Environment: real
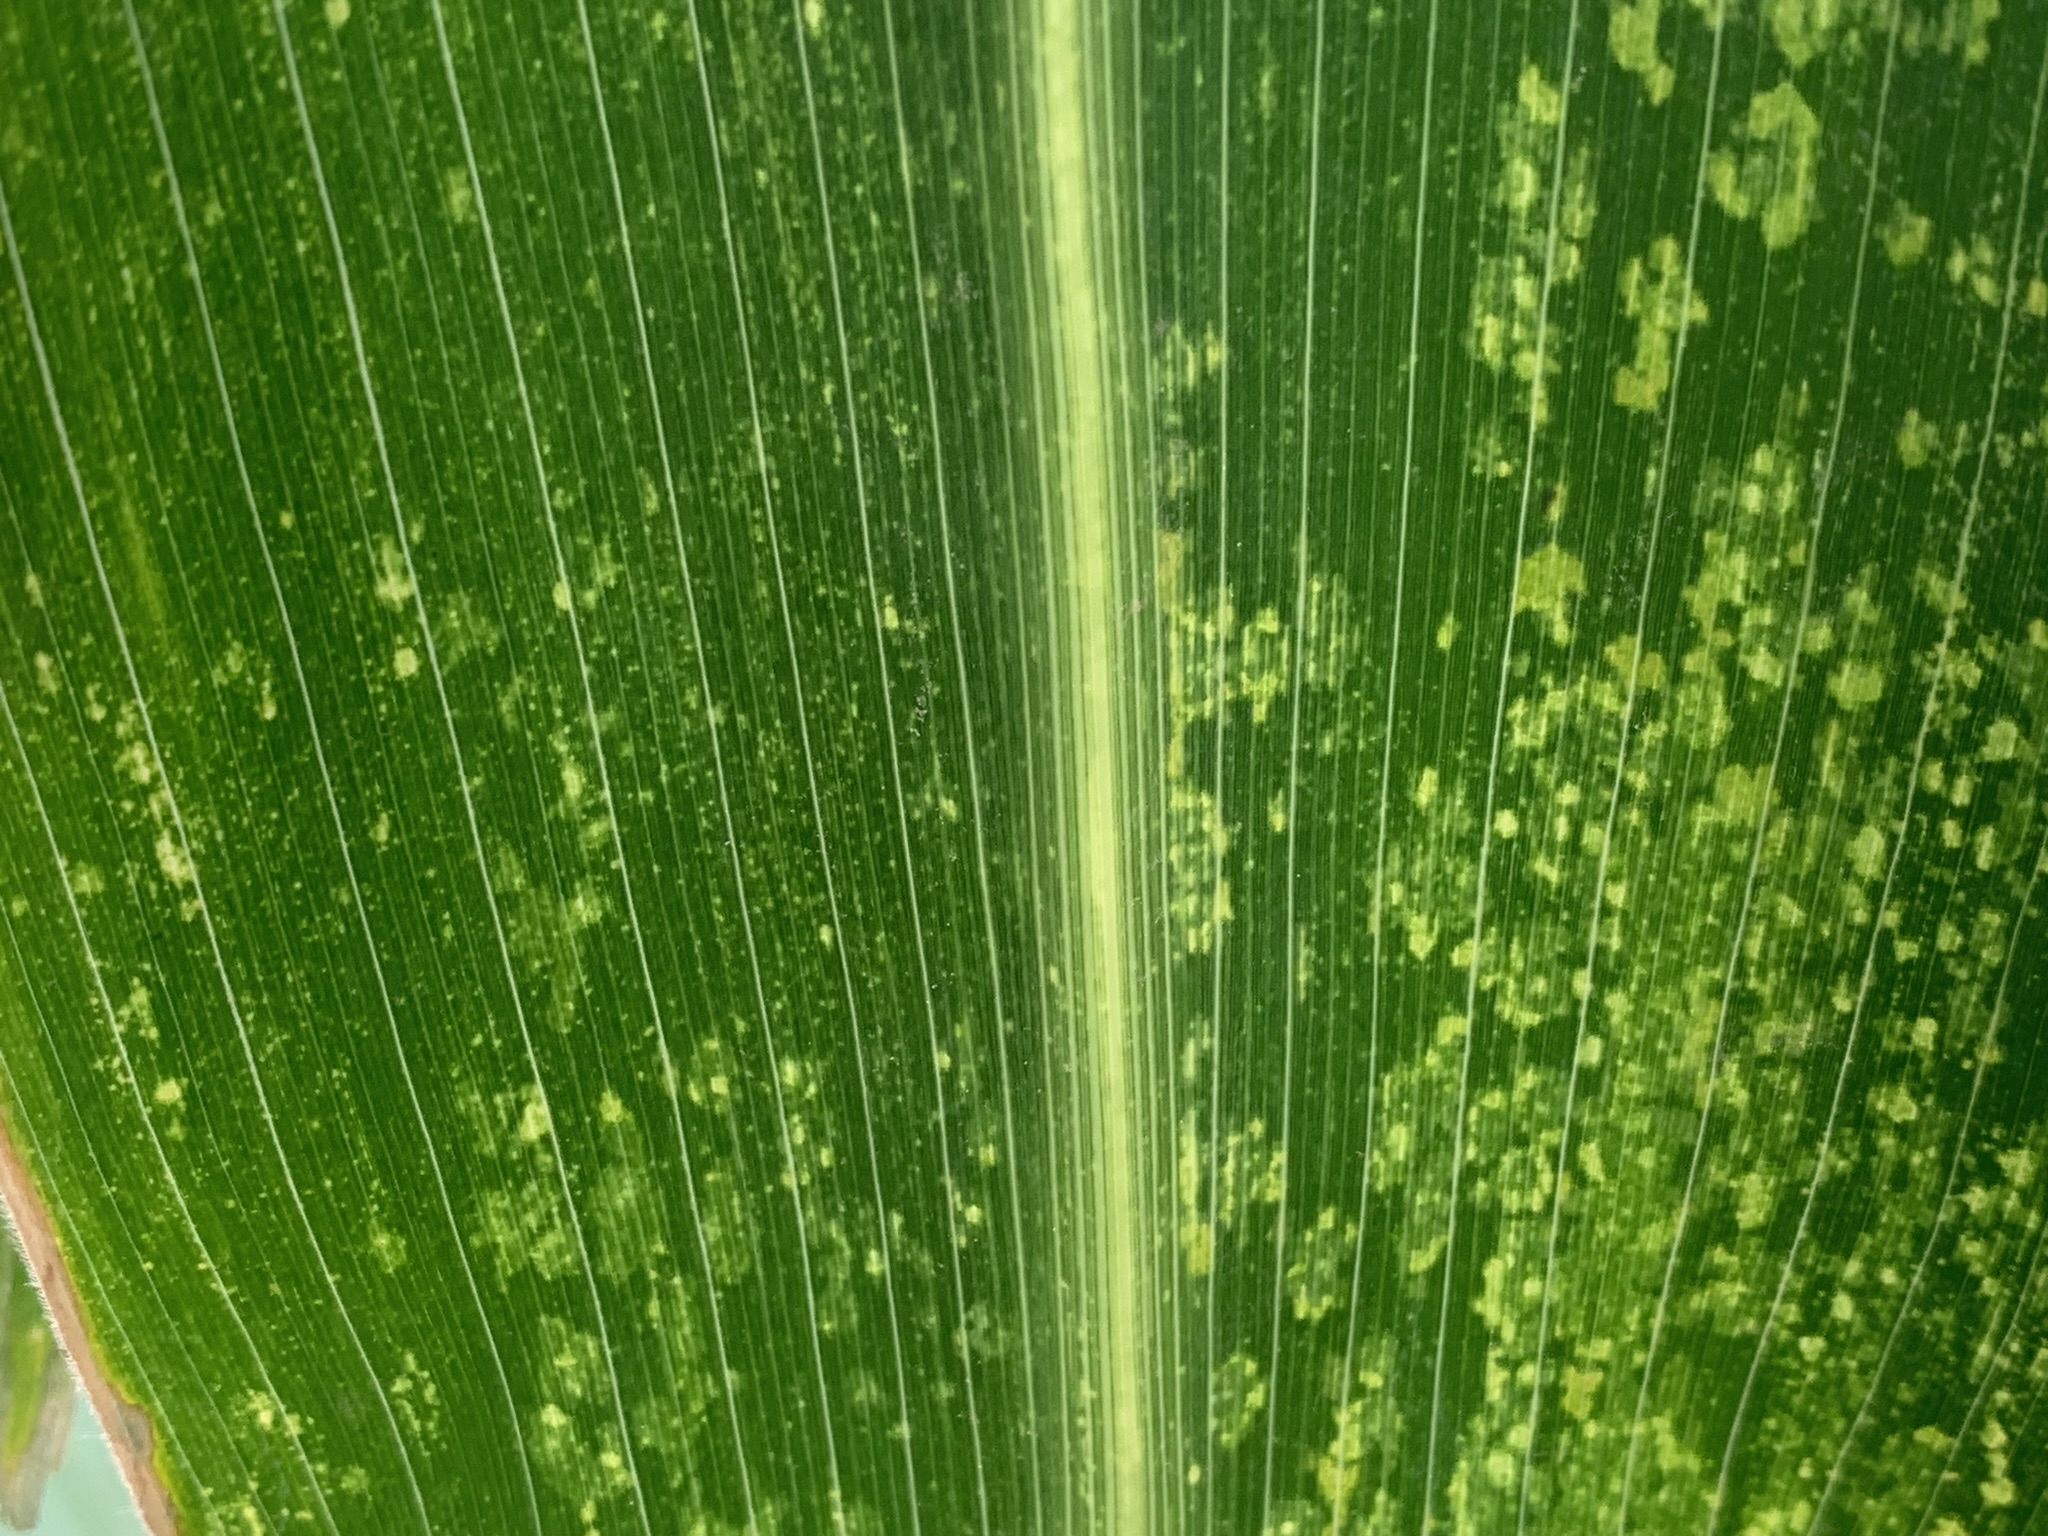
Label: lethal_necrosis